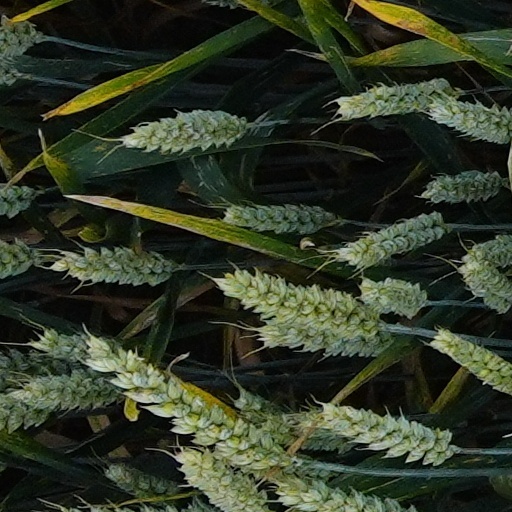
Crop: wheat